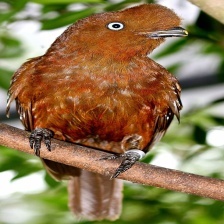
Species: CAPUCHINBIRD
Scientific name: PERISSOCEPHALUS TRICOLOR